Tello (bishop of Chur)

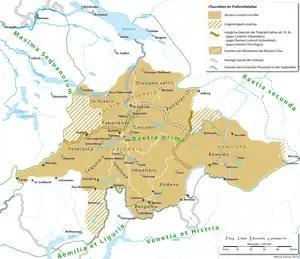
The "ducatus Curiensis" (or duchy of Chur) corresponded more or less with the diocese of the same name ("dioecesis Curiensis") at the time of Tello, who had control over both.

Tello (died 24 September probably 765) was the Bishop of Chur from 758/759 until his death. He was the last member of the episcopal dynasty of the Victorids to wield power in Rhaetia through his control of the bishopric. His will is one of the earliest surviving records from Graubünden and is an important source for the history of Rhaetia in the eighth century.